Jeep CJ

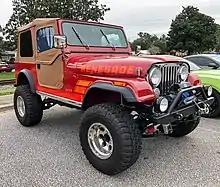
Jeep Renegade

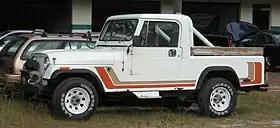
Jeep Scrambler (CJ-8)

While most foreign assemblers focused on the CJ-3B, Brazil received the CJ-5, instead. After having closed their market to imported cars in 1954, assembly of the "Willys Jeep Universal" (as it was known in Brazil) from CKD kits began in 1957. By 1958, production relied on locally sourced components, with the vehicles equipped with a 2.6 liter I6 engine (also used by Willys do Brasil for passenger cars). The Universals came with a three-speed manual transmission. The Brazilian-built vehicles are easily recognized by their squared-off rear wheel openings. In 1961, a long-wheelbase version, similar to the CJ-6, was added to the line. Called the "Willys Jeep 101", it shared the chassis of the local Rural, a redesigned Willys Jeep Station Wagon. Like the Brazilian-made CJ5s, the 101 has square rear-wheel openings. This version was introduced in 1961, but was not retained after Ford's takeover in the fall of 1967.